Little Red Riding Hood (1996 film)

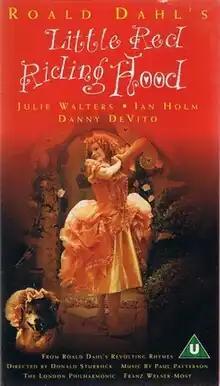
VHS cover

Roald Dahl's Little Red Riding Hood, or simply Little Red Riding Hood, is a 1996 British fantasy comedy television film written and directed by Donald Sturrock, based on the poem "Little Red Riding Hood and the Wolf" from the 1982 book "Revolting Rhymes" by Roald Dahl.